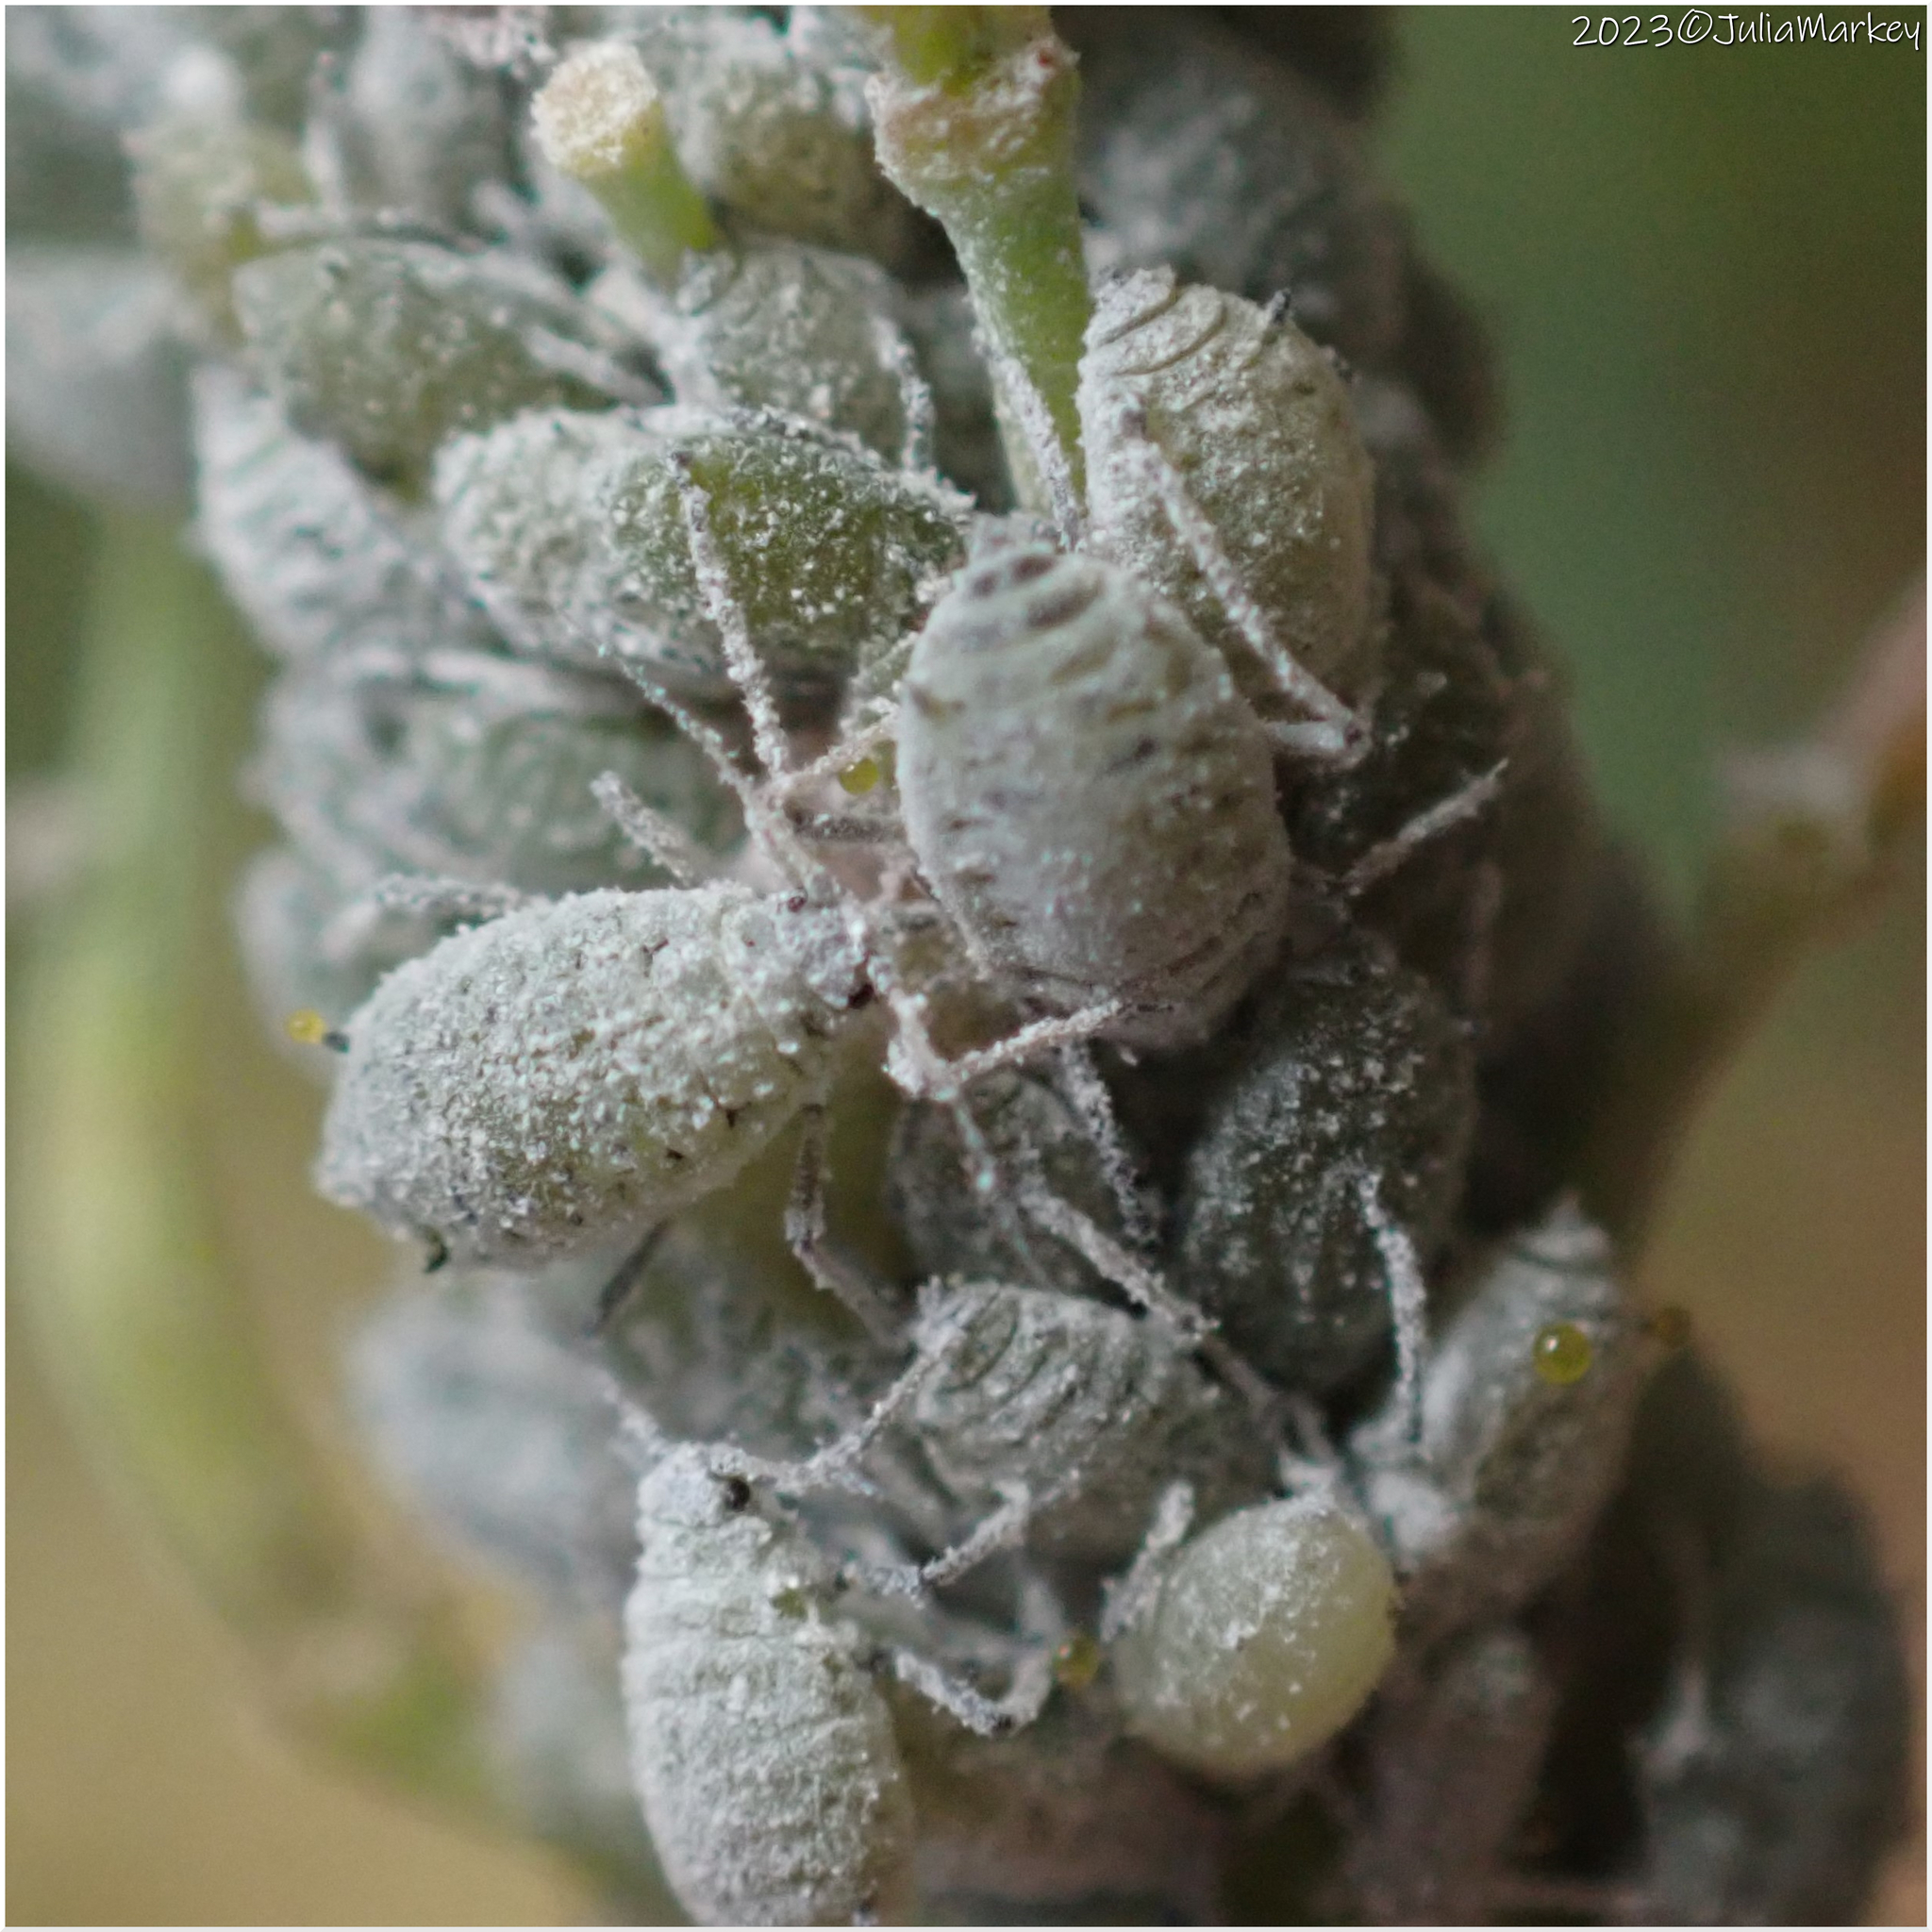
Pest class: cabbage_aphid